Olympe Aguado

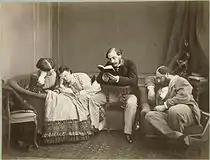
"La Lecture"

Most of Aguado's photographs consist of landscapes (especially trees, rivers, and pastoral scenes) and portraits. He had a penchant for experimenting with new photographic processes, and thus produced photographs using numerous different mediums. Surviving Aguado daguerreotypes include "Intérieur d'un hôtel particulier", which depicts the interior of a large house. Salt paper prints by Aguado include "Still Life with Garden Equipment" (1855) and "Study of Trees, Bois de Boulogne" (1855). He initially preferred collodion on glass for portraits, but later switched to albumen prints. No known examples of Aguado's enlargement experiments have survived.